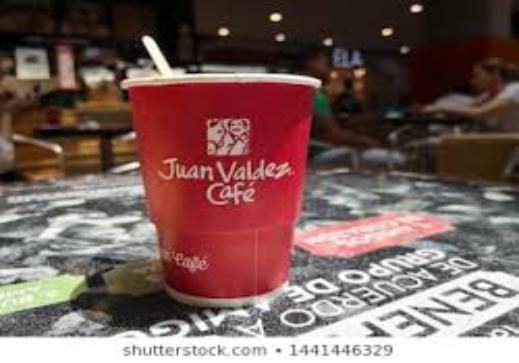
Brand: Juan Valdez Cafe
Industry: Food